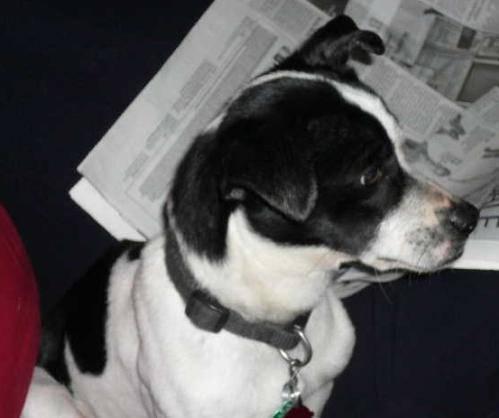
dog